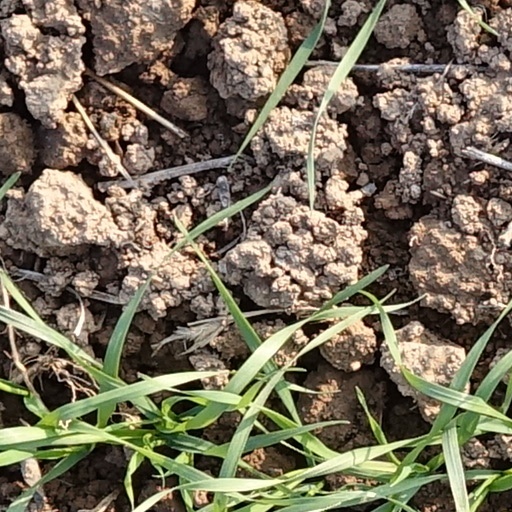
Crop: wheat